Daniel Schöpf

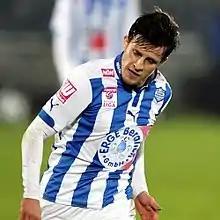

Daniel Schöpf (born 9 January 1990) is an Austrian footballer who last played for SSV Jahn Regensburg.